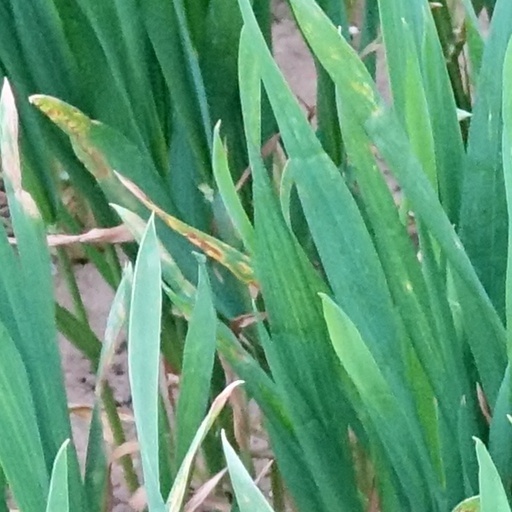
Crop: wheat